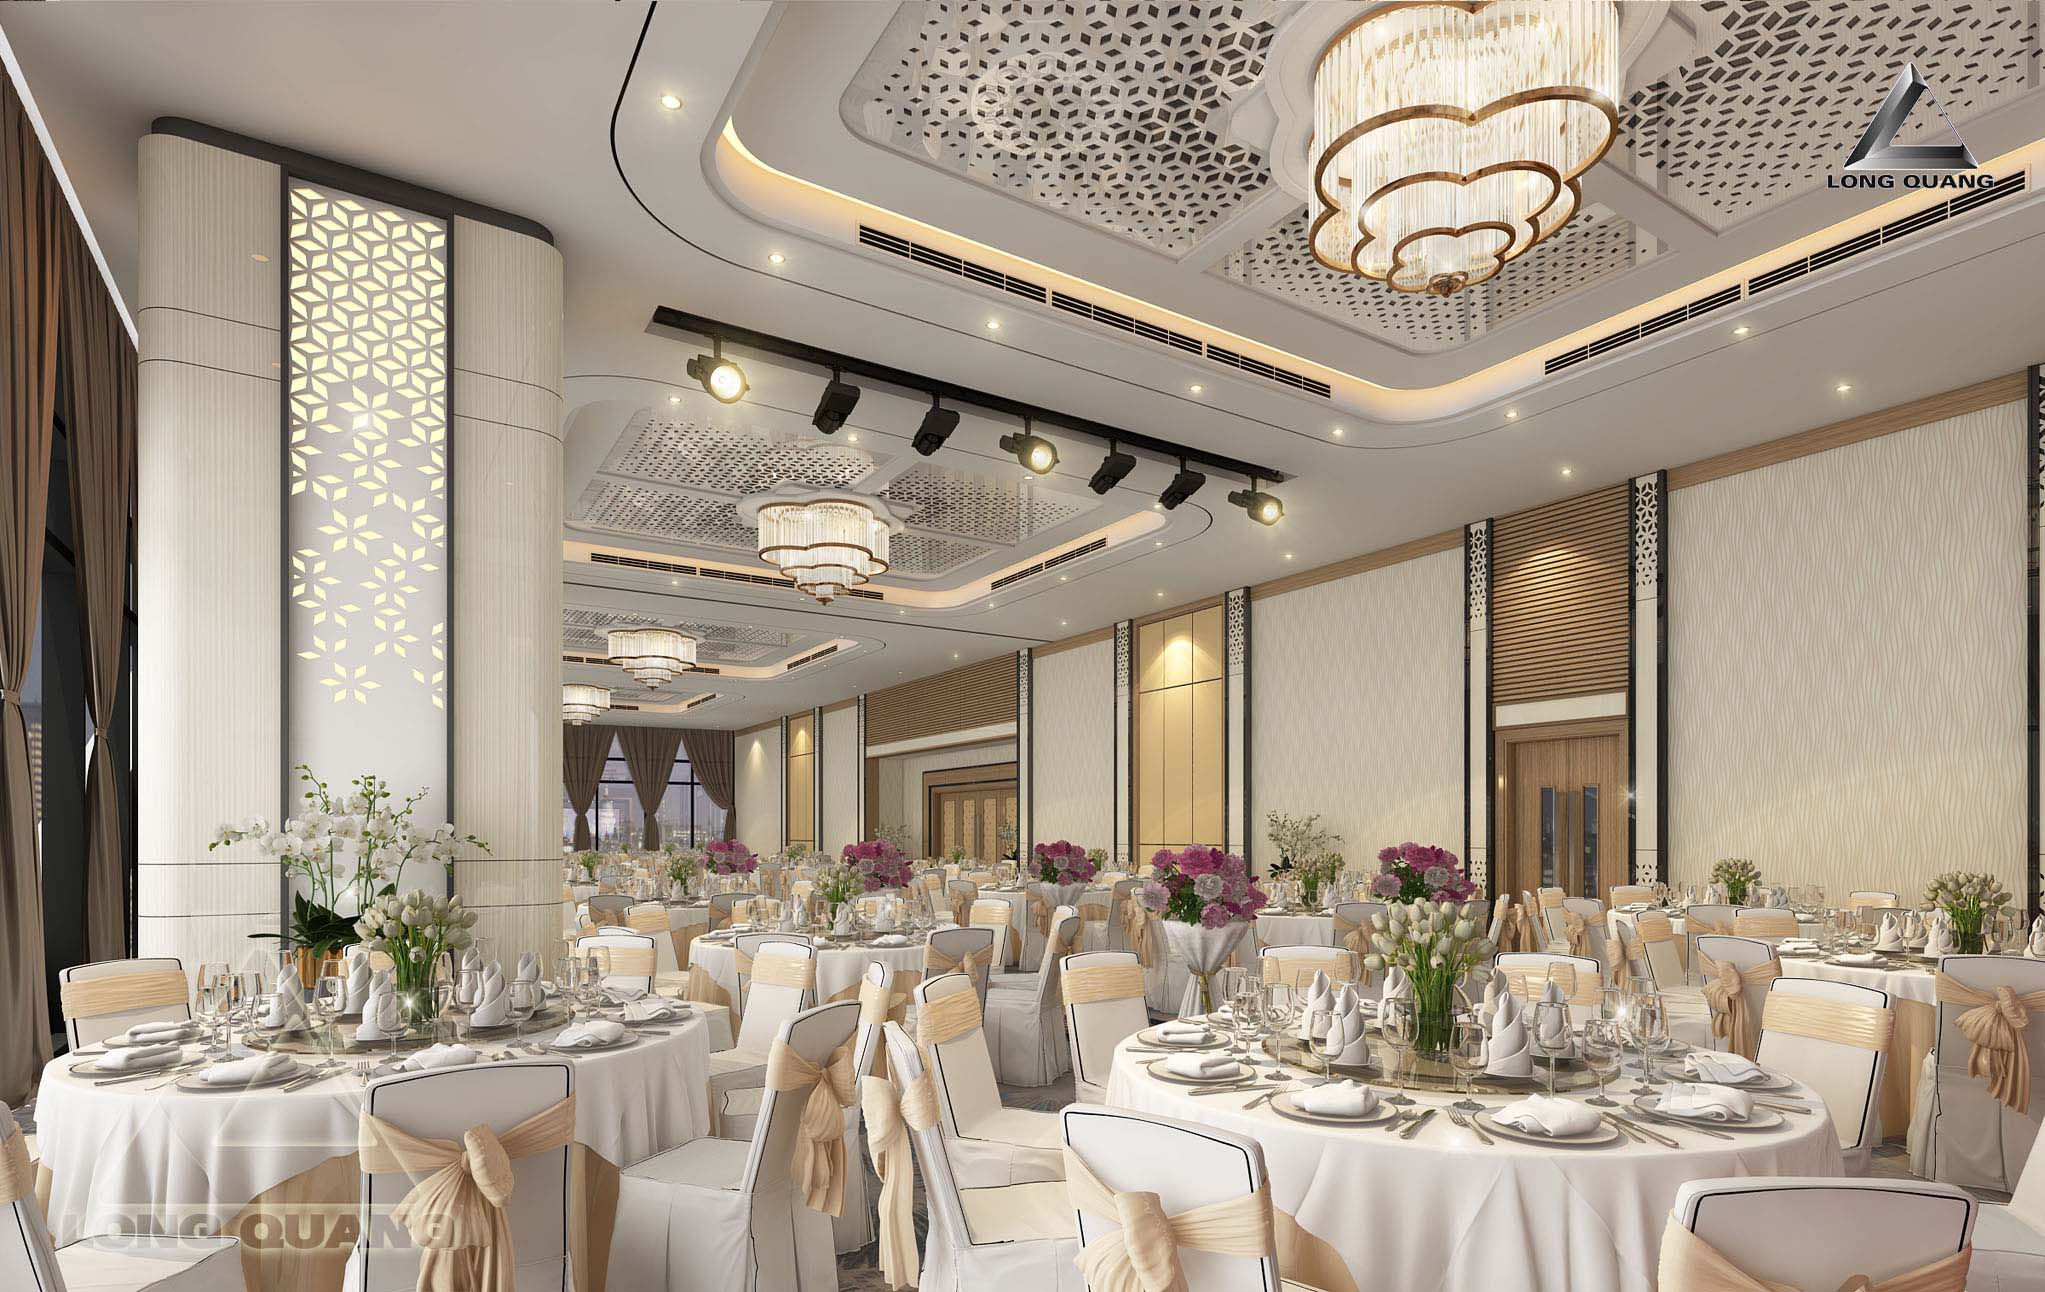
hotel, decoration, wedding banquet, function hall, restaurant, banquet, rehearsal dinner, ceiling, interior design, centrepiece, room, ballroom, building, party, table, wedding reception, event, meal, tableware, furniture, ceremony, dining room